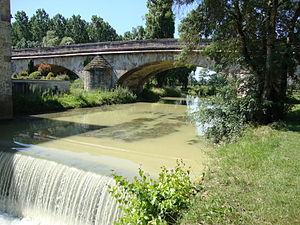
Gimont (Gers, Fr) la Gimone, pont et barrage.
Gimont est une commune française située dans le département du Gers, en région Occitanie.